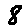
Label: 8